Octavio Muciño

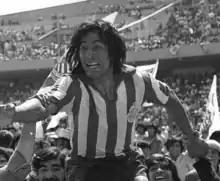
Muciño being carried by Guadalajara fans during a pitch invasion vs UNAM, 10 February 1974

In 1973, Muciño was transferred to C.D. Guadalajara for a fee of about 1 million pesos.